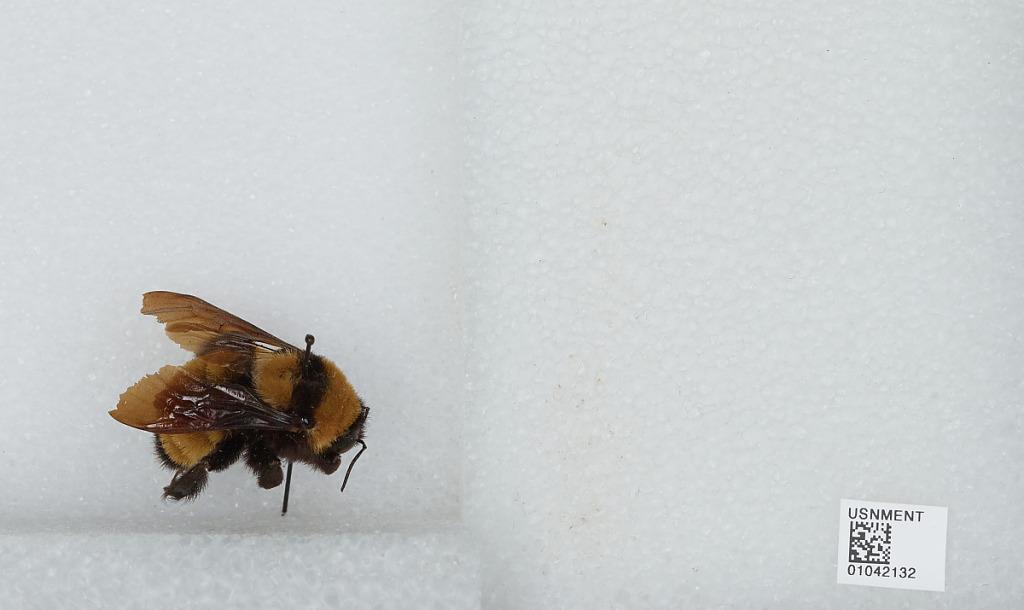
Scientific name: Bombus sp.